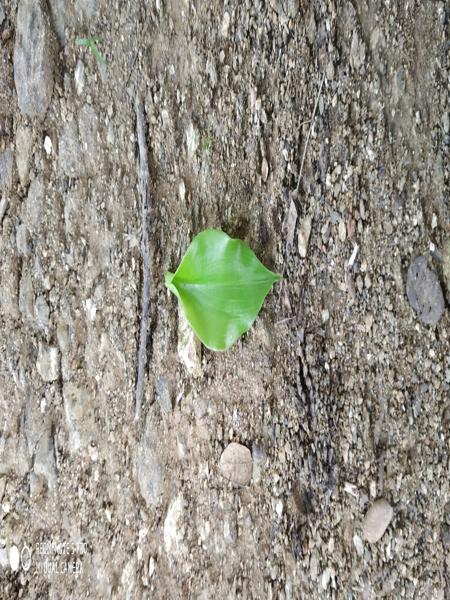
Plant: Insulin